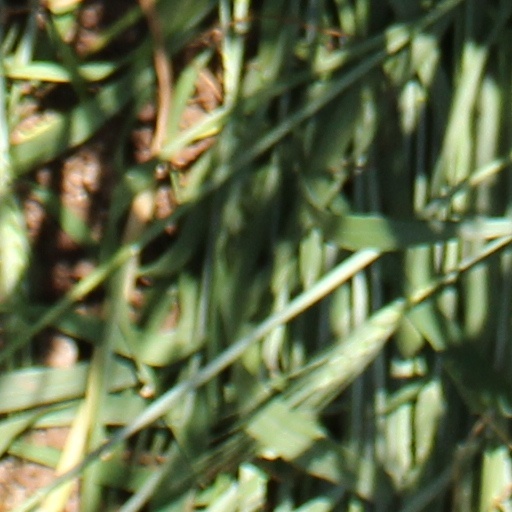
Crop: wheat